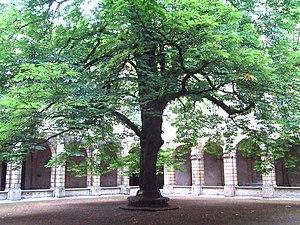
Le cloître du marronnier se trouvant à l'intérieur du bâtiment de l'abbaye.
Le lycée Fabert est un lycée situé dans la commune de Metz en Moselle. Il occupe en partie les locaux de l’ancienne abbaye Saint-Vincent. Il accueille 1700 élèves, ainsi que des filières Abibac et des classes préparatoires.
L’abbaye Saint-Vincent de Metz est une abbaye fondée à Metz au Xᵉ siècle. Ses bâtiments subsistent aujourd’hui et abritent le lycée Fabert.